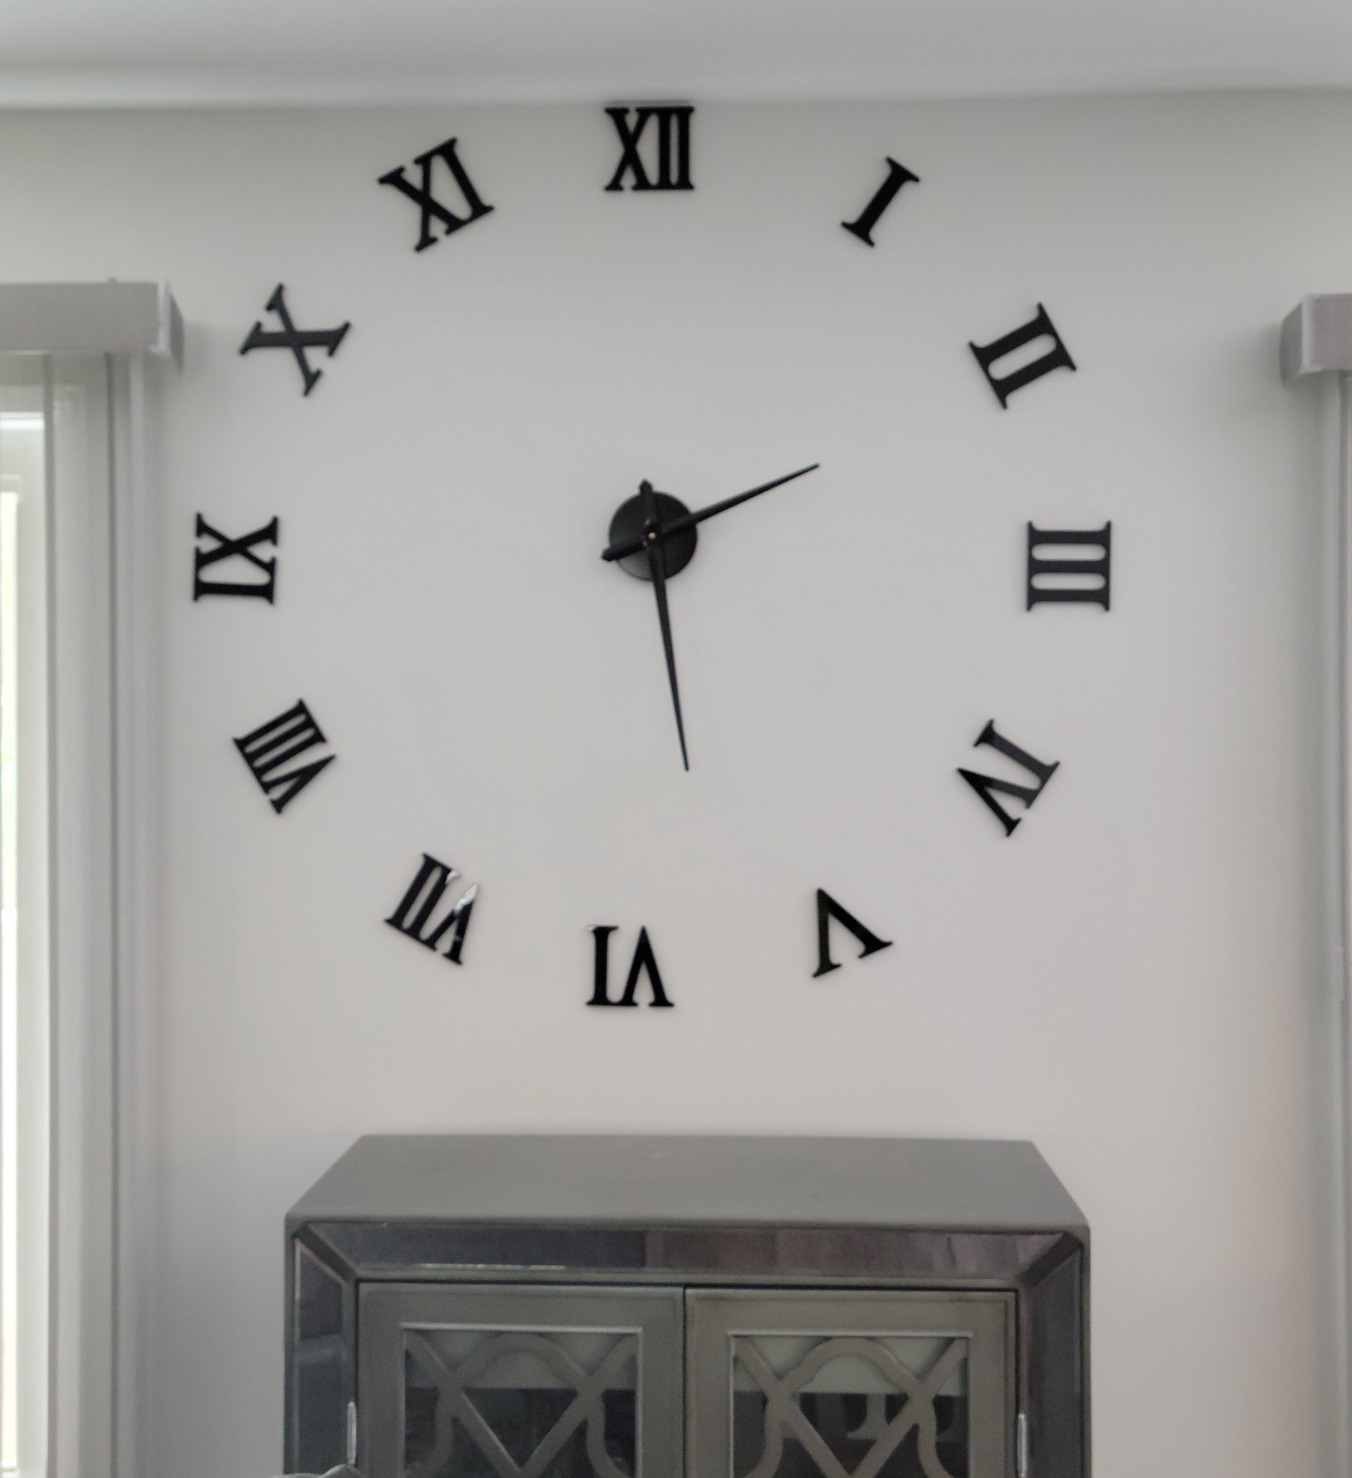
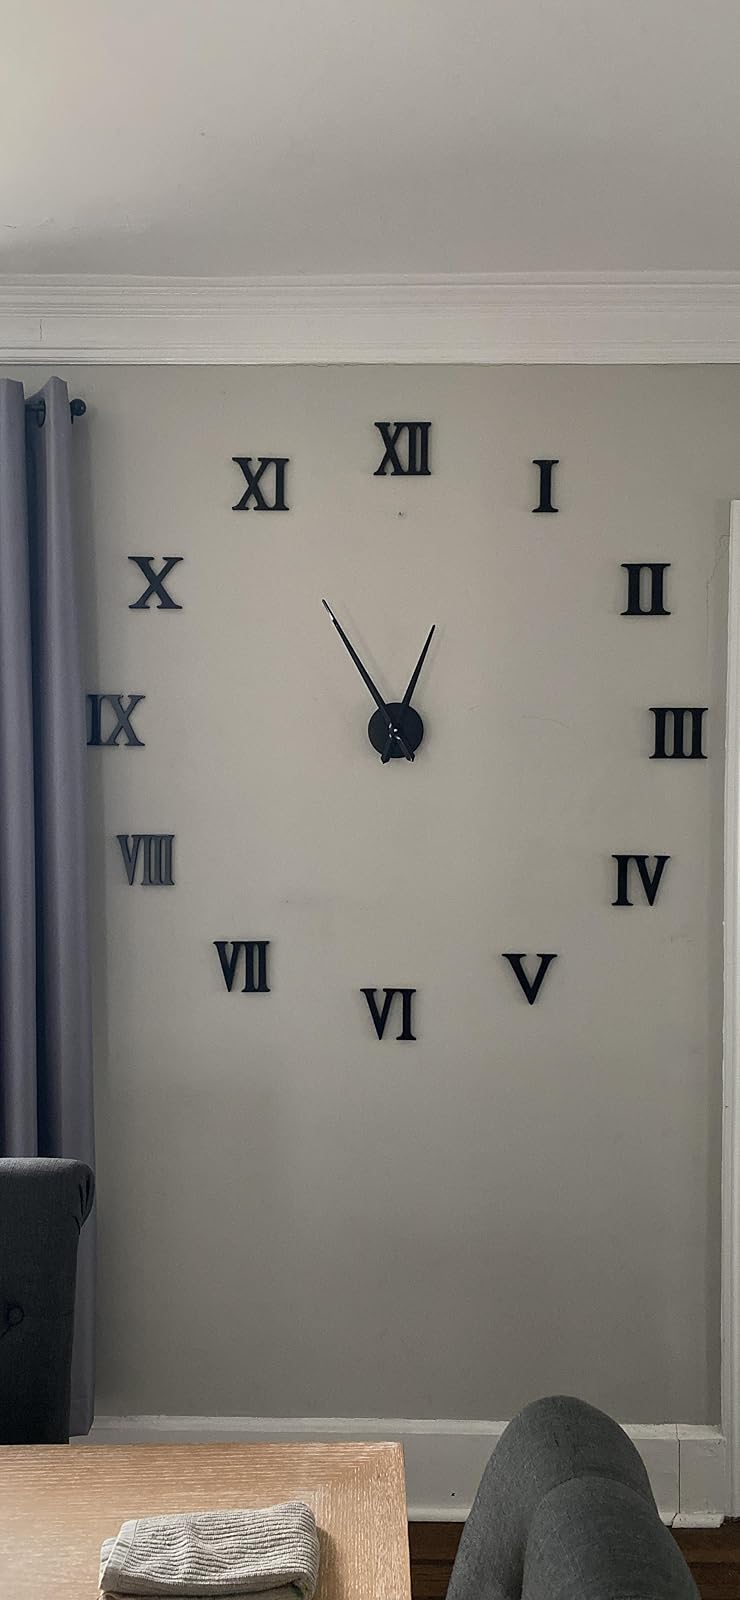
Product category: clock
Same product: yes